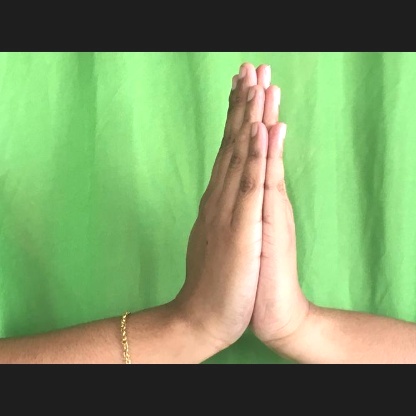
Mudra: Anjali